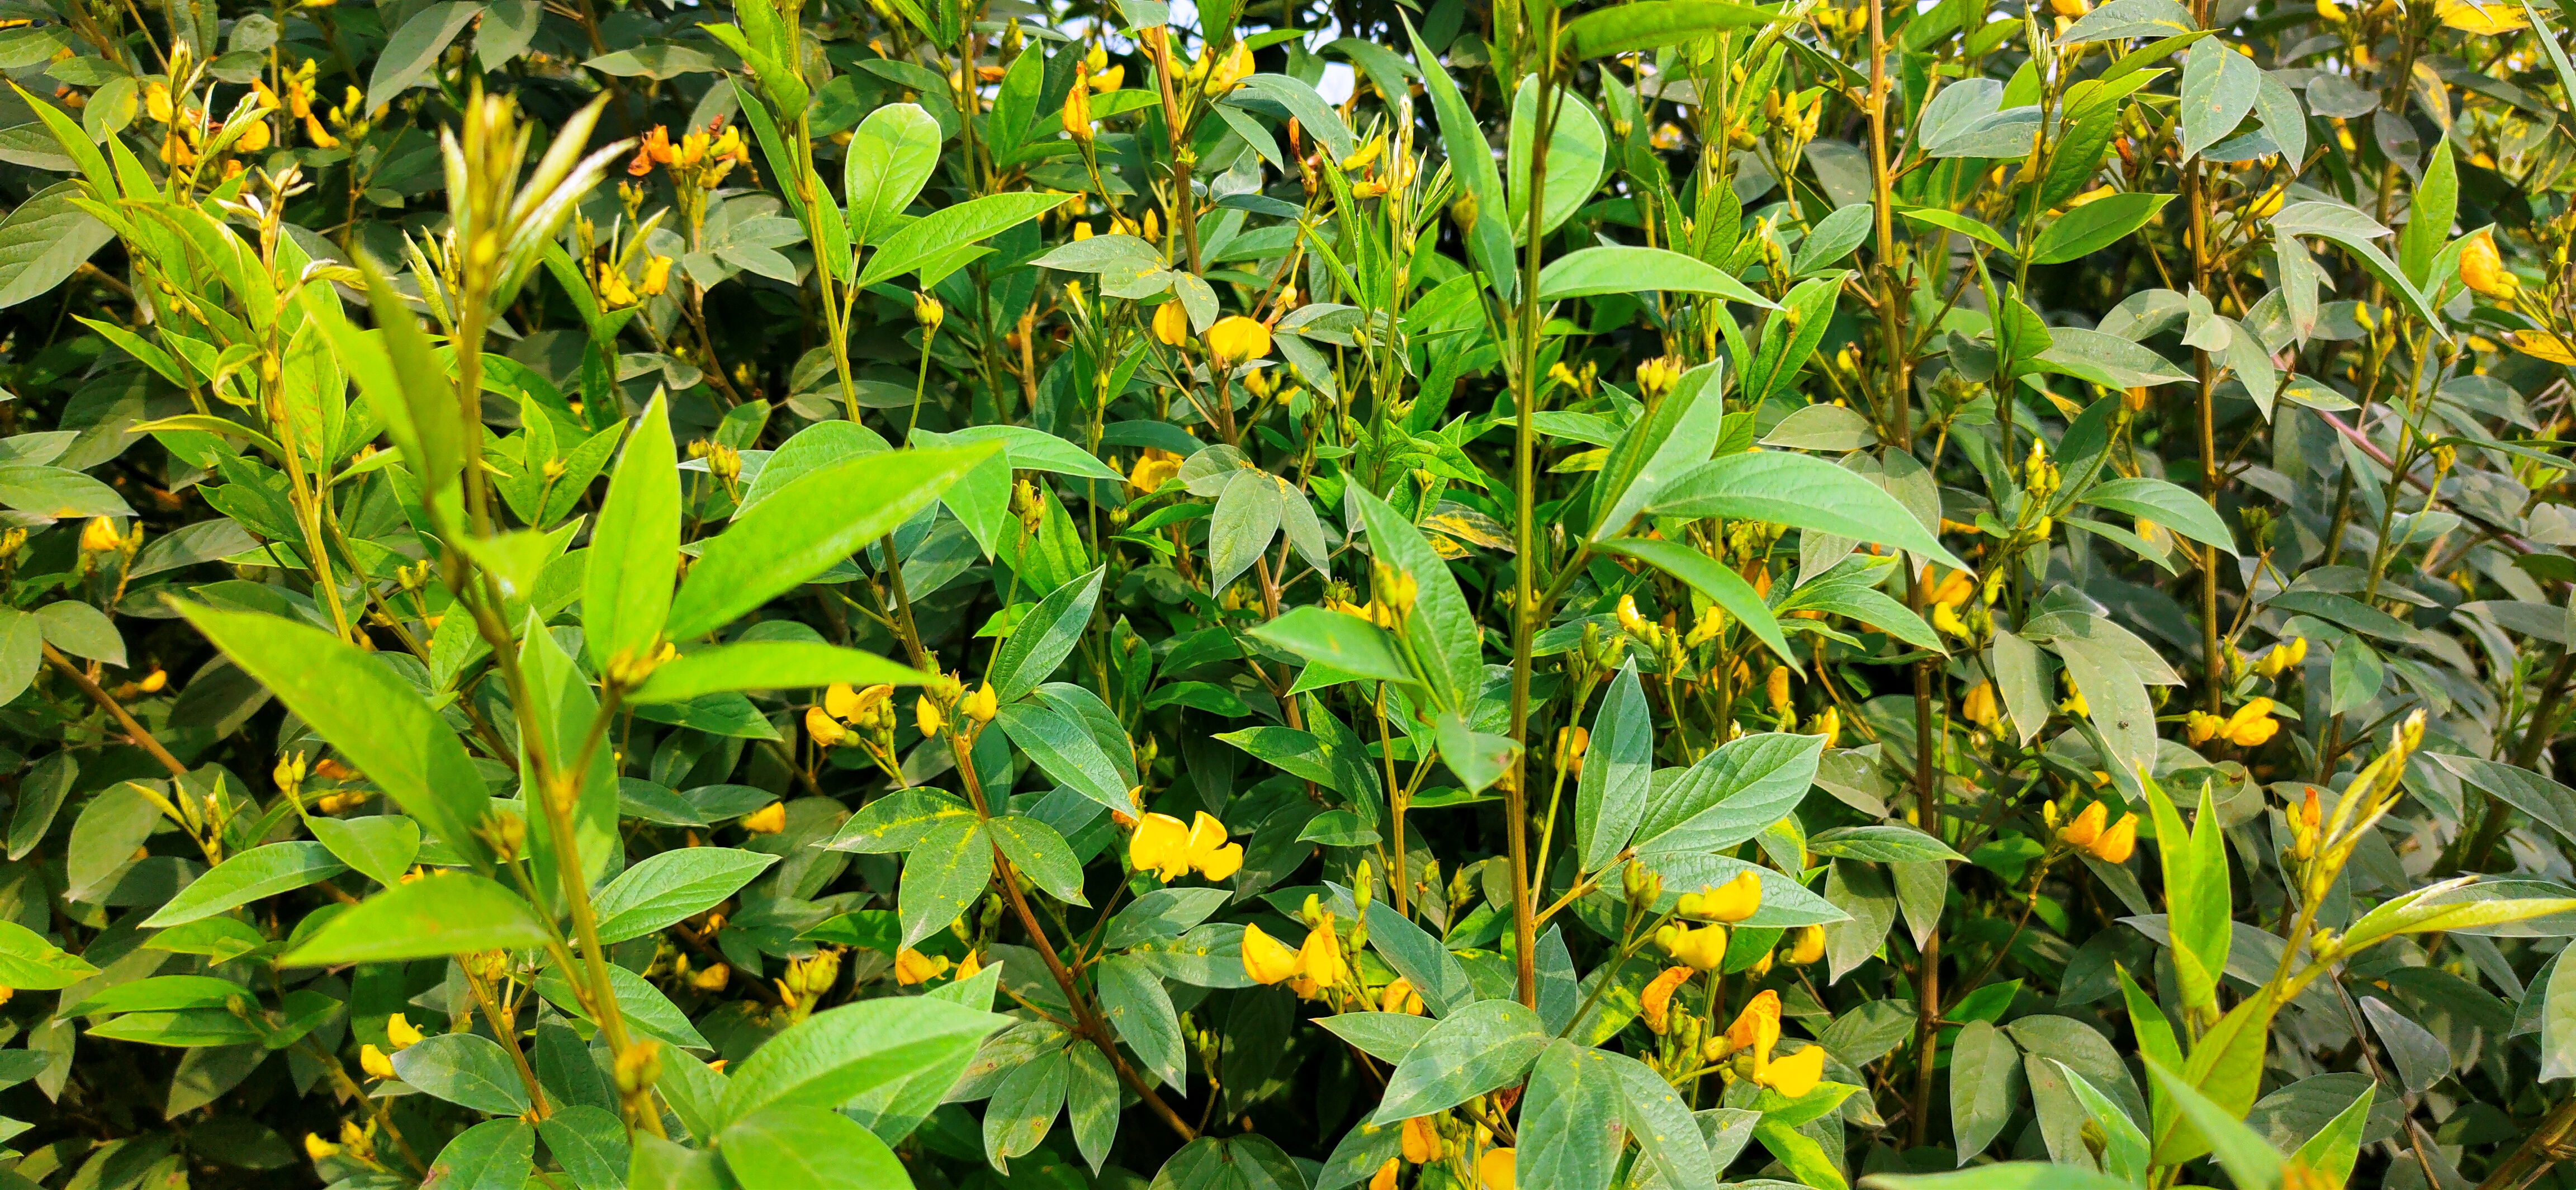
tree, flower, flowering plant, plant, leaf, hypericum, impatiens, carolina jasmine, groundcover, wildflower